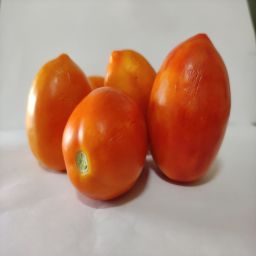
Crop: Tomato
Quality: Ripe